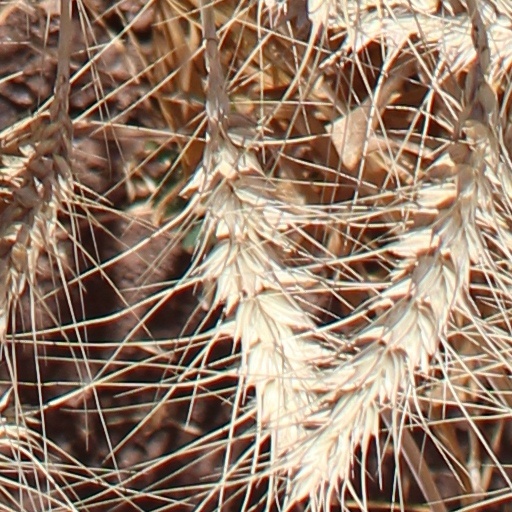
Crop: wheat